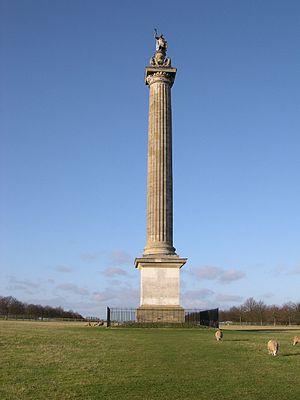
John Churchill, né le 26 mai 1650 à Musbury en Angleterre et mort le 16 juin 1722 à Cumberland Lodge en Angleterre, comte puis 1ᵉʳ duc de Marlborough, est un général et homme politique anglais dont la carrière s’étend sur le règne de cinq monarques du XVIIᵉ au XVIIIᵉ siècle. D’abord page à la cour de la maison Stuart, il sert loyalement le duc d'York au cours des années 1670 et au début des années 1680, gagnant promotions militaires et politiques par son courage et son habileté diplomatique. Son rôle dans la défaite de la rébellion de Monmouth en 1685 contribue à l’accession de Jacques II au trône, mais Churchill abandonne trois ans plus tard son mentor catholique pour les protestants hollandais et Guillaume d'Orange. Récompensé pour son aide à l’accession au trône de Guillaume III avec le comté de Marlborough, il se distingue dans les premières années de la guerre de Neuf Ans ; cependant, la persistance du jacobitisme provoque sa chute et son emprisonnement temporaire à la tour de Londres. Ce n'est qu'à l’arrivée sur le trône de la reine Anne, en 1702, que Marlborough atteint l'apogée de ses pouvoirs et s'assure gloire et fortune.
Lieutenant-général Henry Herbert, 9ᵉ comte de Pembroke, 6ᵉ comte de Montgomery PC, FRS était un pair et courtisan anglais. Il était l'héritier et le fils aîné de Thomas Herbert et de sa première épouse, Margaret Sawyer. Il s'appelait Lord Herbert depuis sa naissance jusqu'à ce qu'il hérite des domaines et des comtés de son père, Pembroke et Montgomery, en 1733.